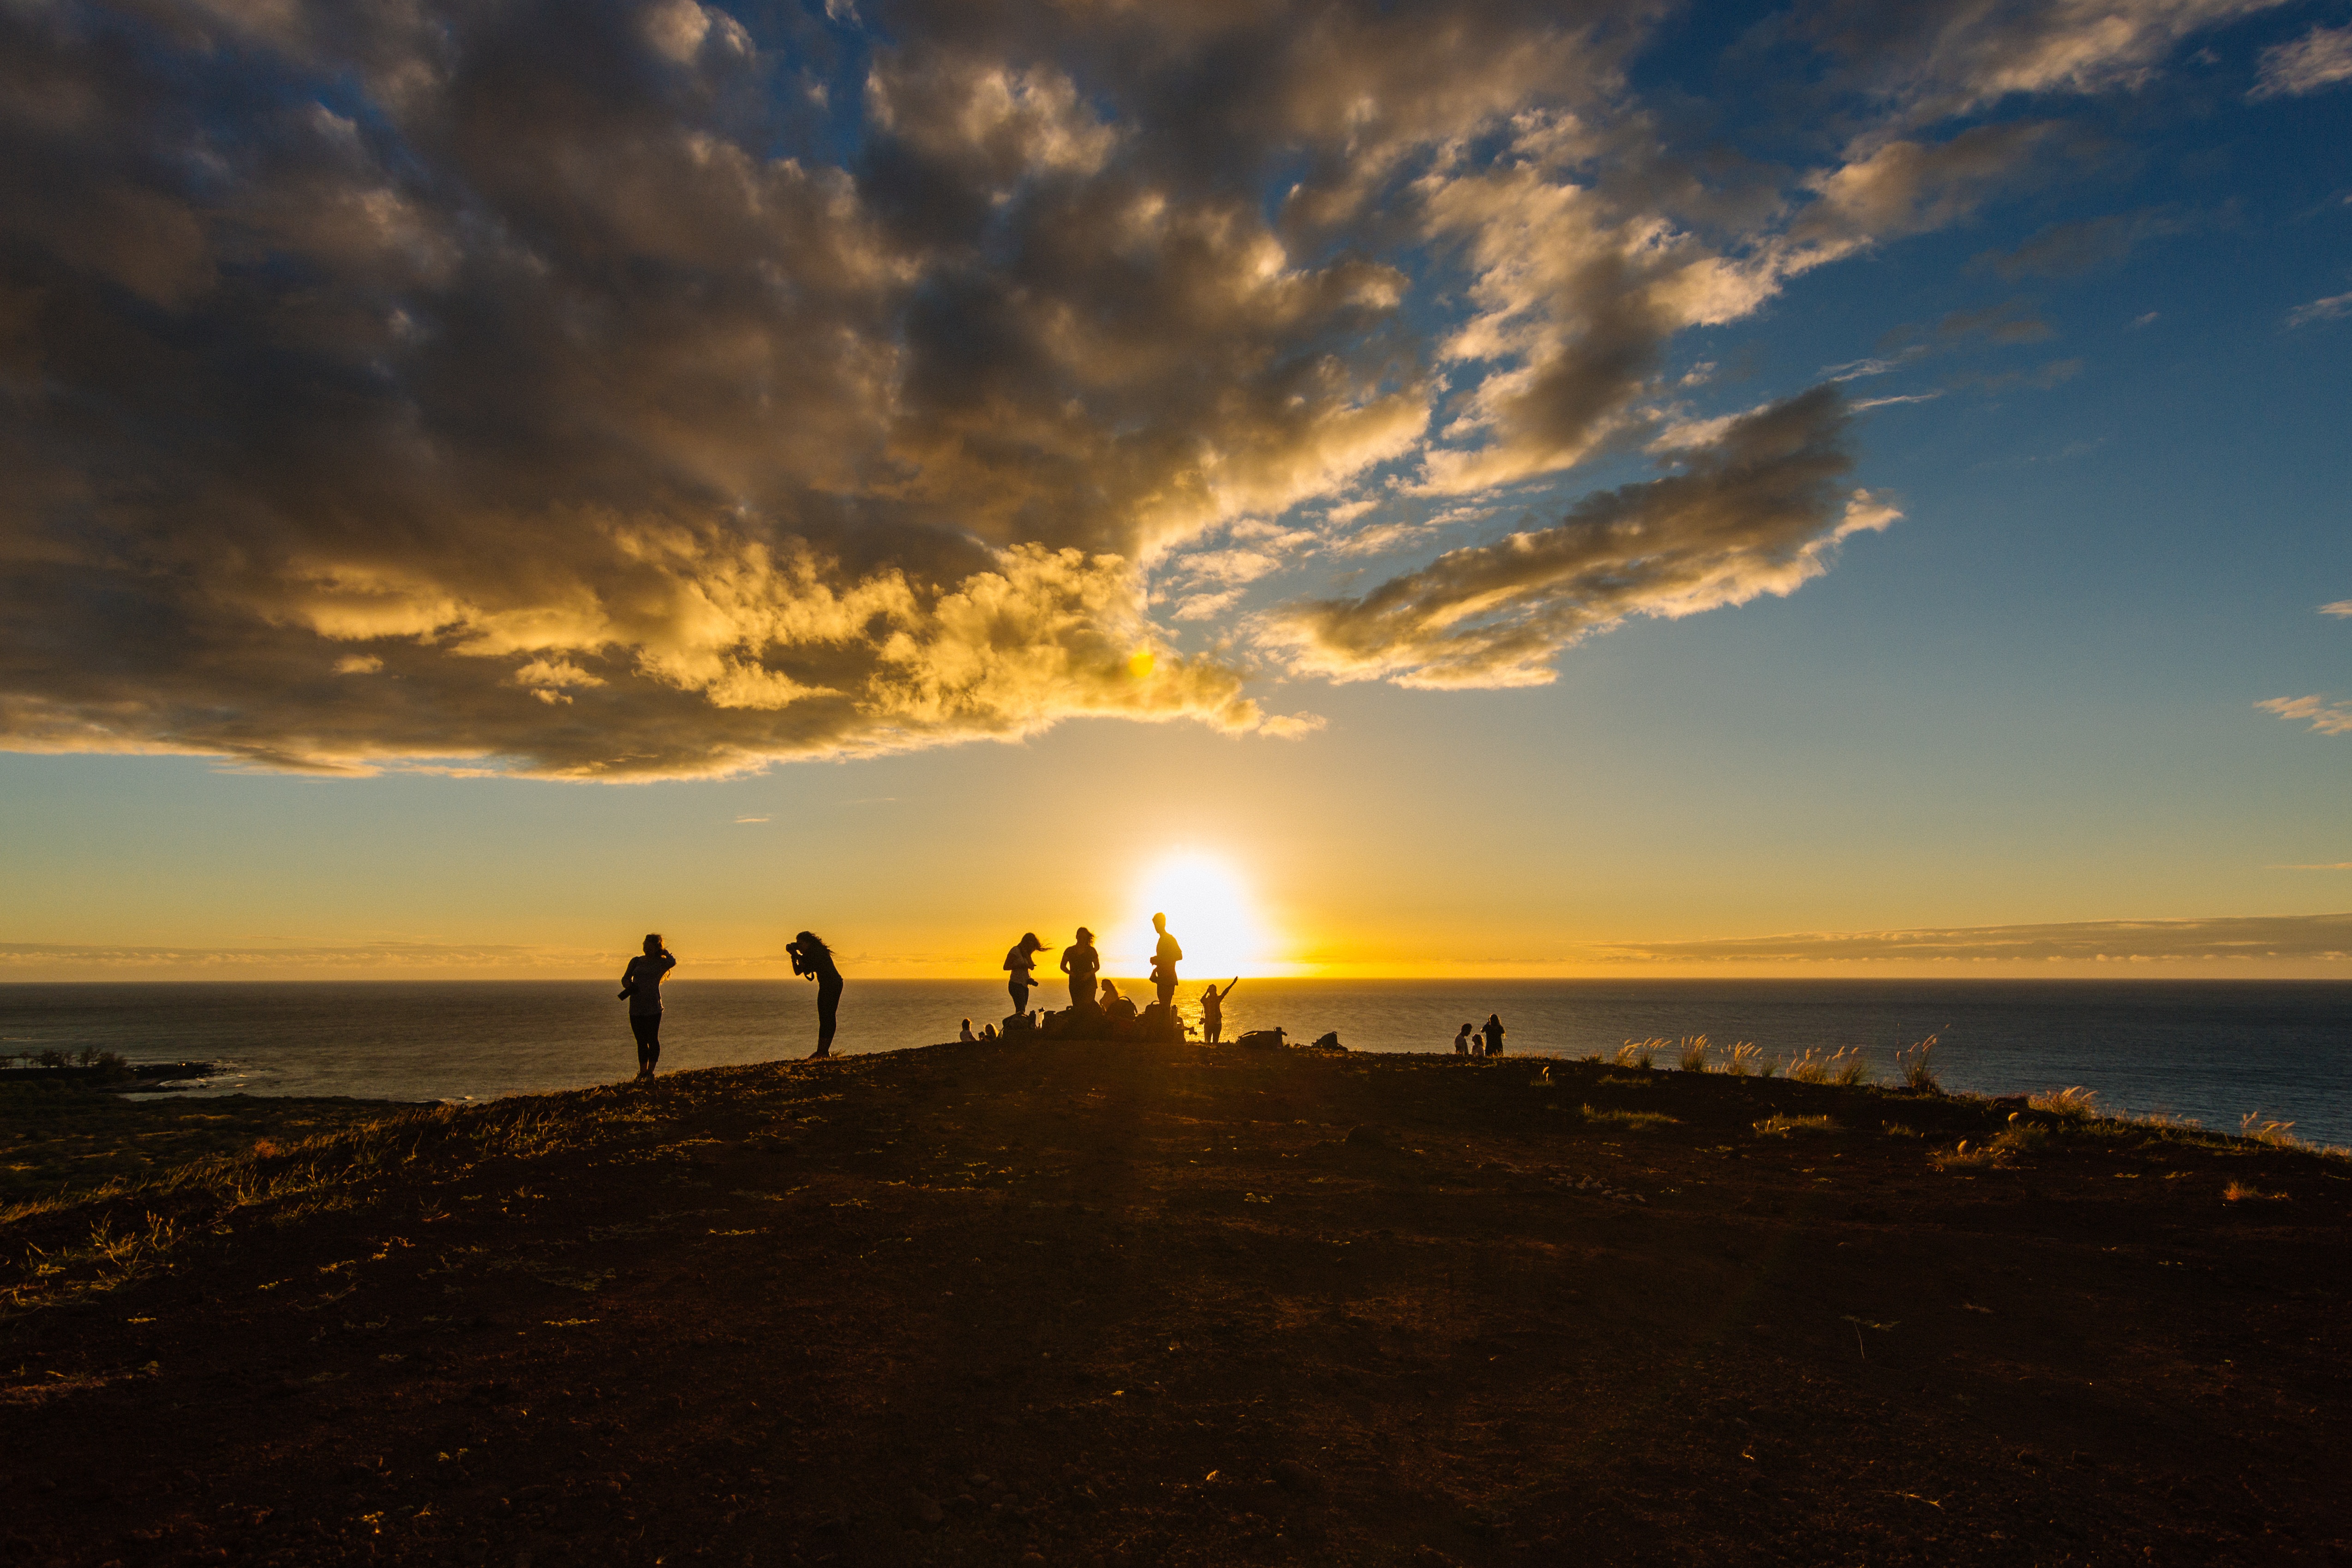
beach, sea, coast, sand, ocean, horizon, cloud, sky, sun, sunrise, sunset, sunlight, morning, shore, wave, dawn, dusk, evening, body of water, cape, afterglow